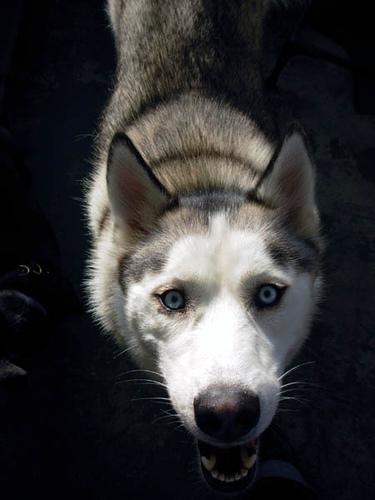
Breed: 232-n000083-Eskimo_dog